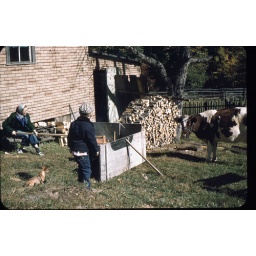
Pop was fascinated by space, so the cow was named Sputnik. Making apple butter the old fashioned way..